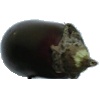
Label: Eggplant 1